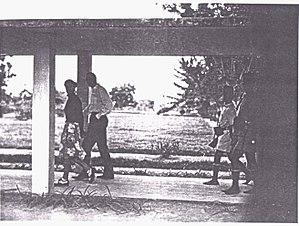
Antoine et Elena Allard en résidence surveillée à Léopoldville durant la Seconde Guerre mondiale
Le baron Antoine Allard, né à Bruxelles le 16 décembre 1907 et mort le 18 juin 1981, est un peintre et pacifiste belge, cofondateur d'Oxfam Belgique. Il est issu d'une famille de banquiers.